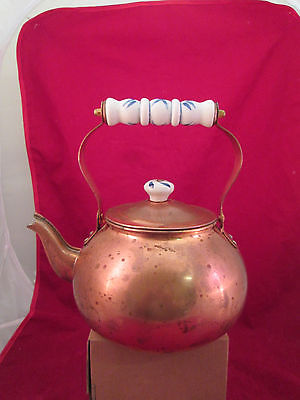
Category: kettle